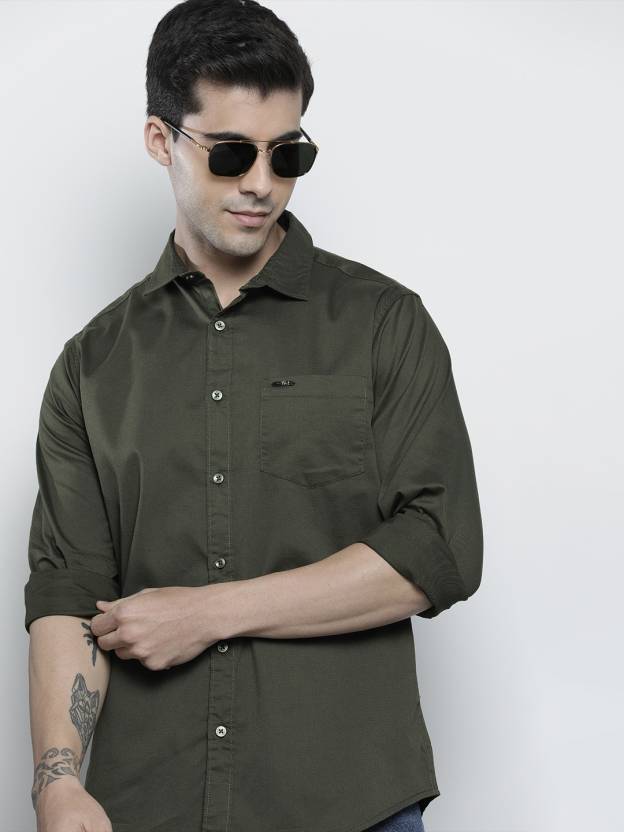
Product: Men Regular Fit Solid Casual Shirt
Price: ₹559
Colors: Green
Pattern: Solid